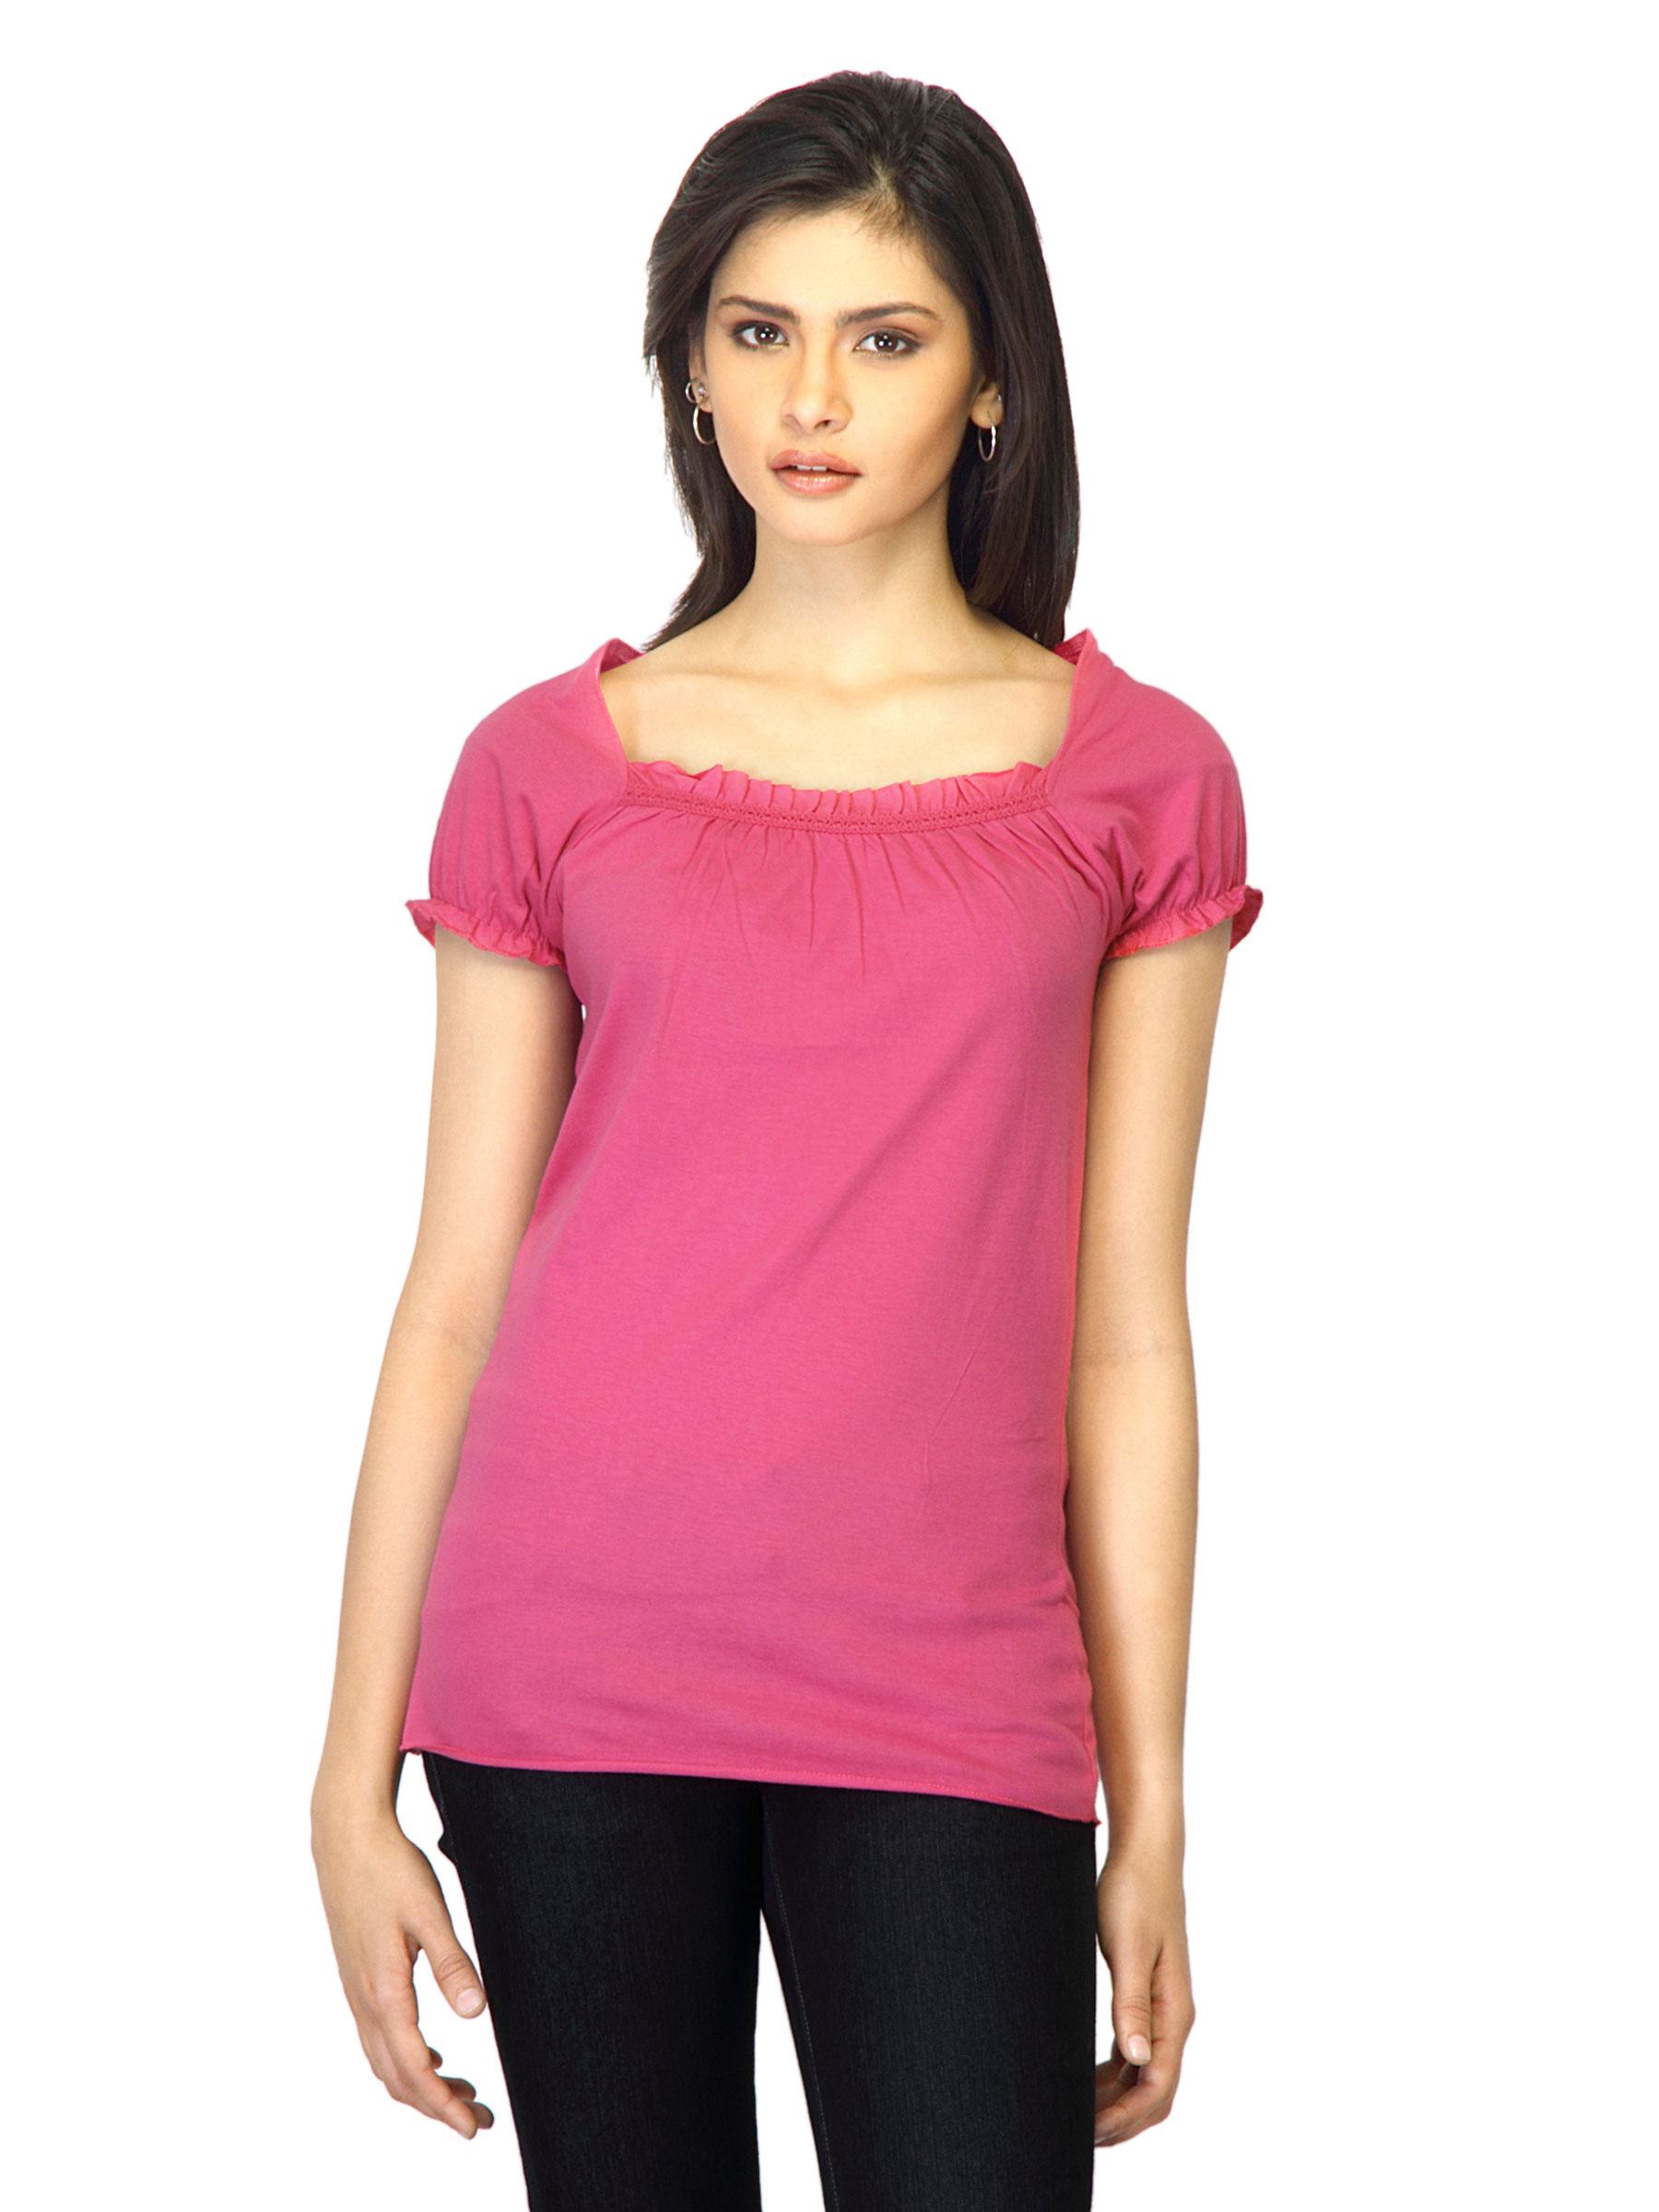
Jealous 21 Women Pink Top
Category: Apparel / Topwear / Tops
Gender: Women
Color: Pink
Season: Summer 2012
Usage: Casual